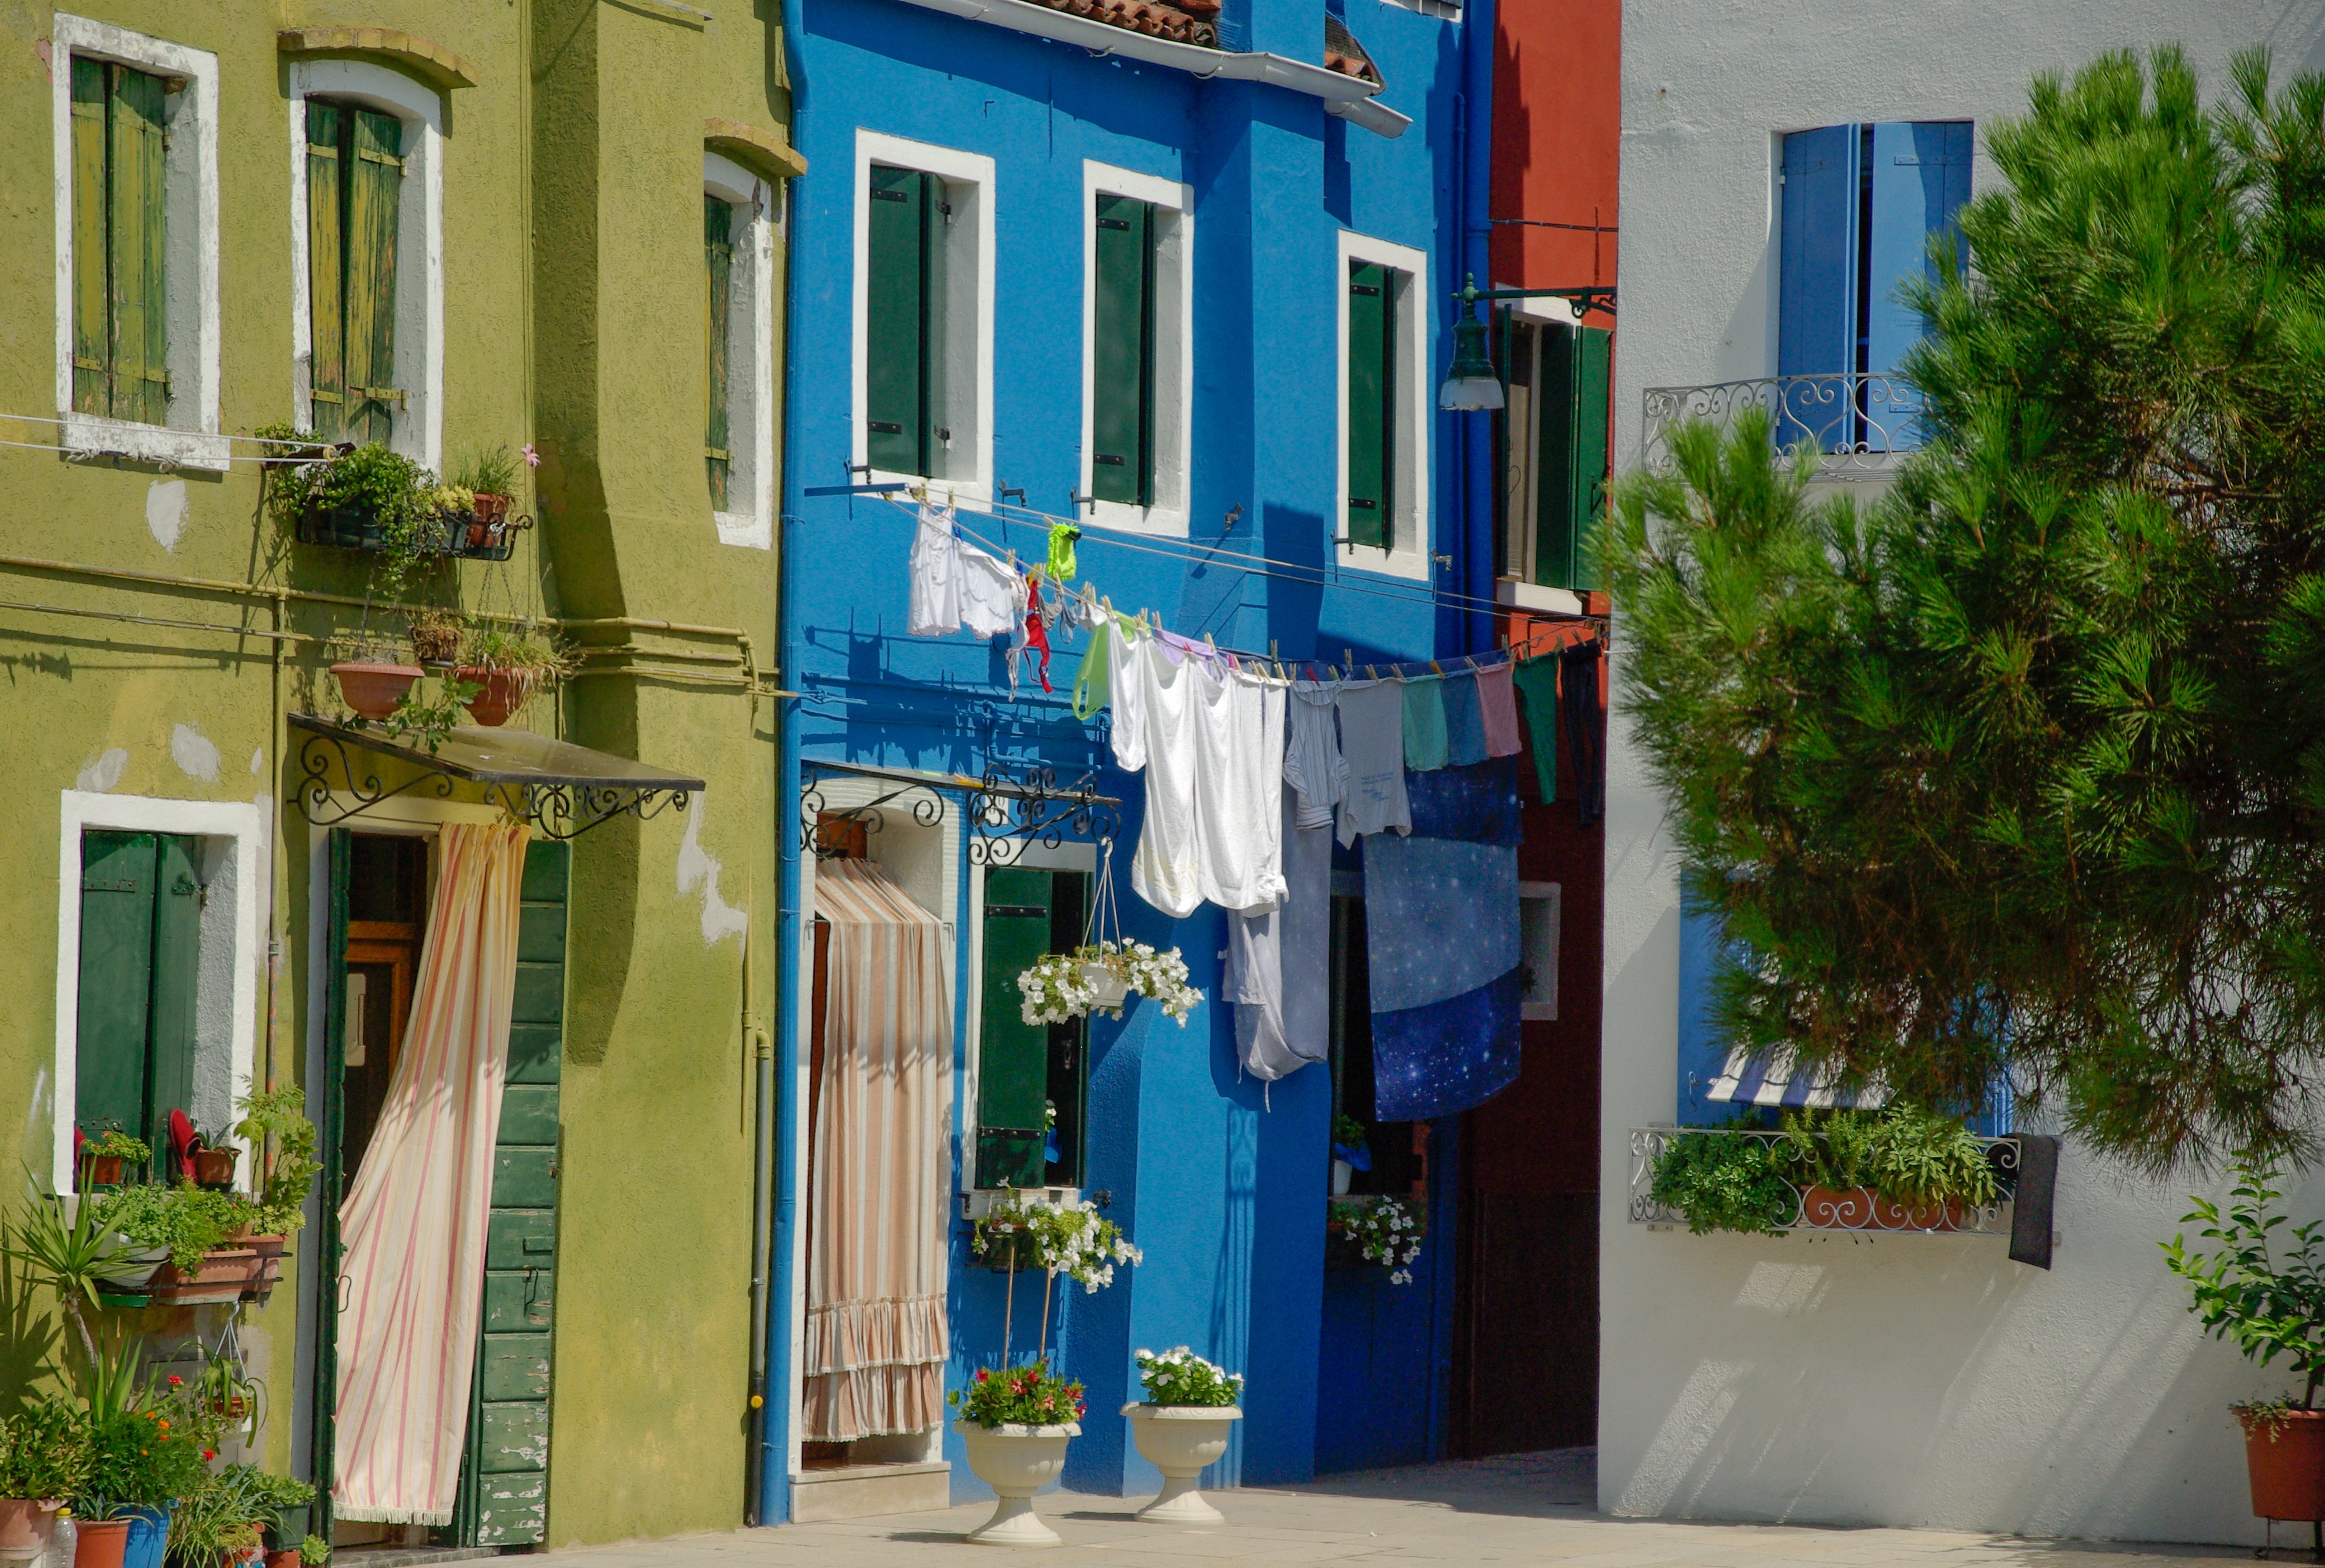
road, street, town, wall, downtown, italy, facade, linen, art, mural, neighbourhood, burano island, urban area, colorful house